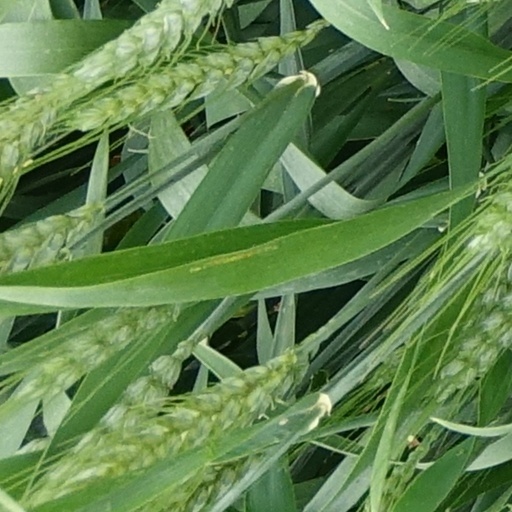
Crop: wheat